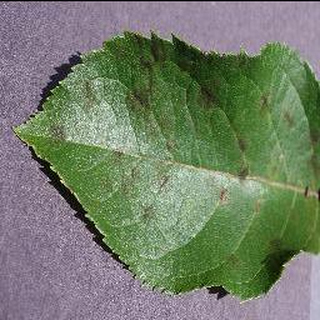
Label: apple_apple_scab